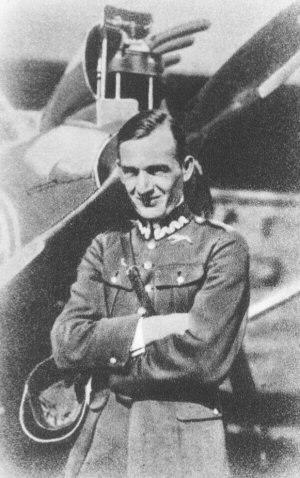
Józef Lewoniewski est un aviateur polonais, frère de Sigizmund Levanevsky.